Anolis carolinensis

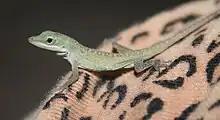
Juvenile male

Adult female anoles have much smaller dewlaps that they rarely use during encounters with other anoles and never use during courting. Serious injury is rare, but males often carry numerous scars on their heads and faces, especially during the mating season. Their territories, which are about , usually include two to three females.